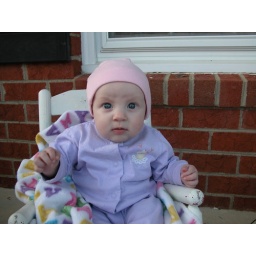
Lillie was sitting out on the front porch at Margui's just rocking in a rocking chair just her size.